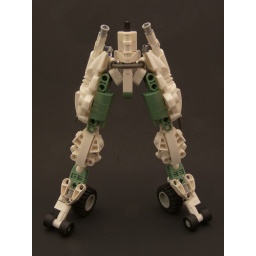
The green is sand green, just in case the photos don't quite show it.